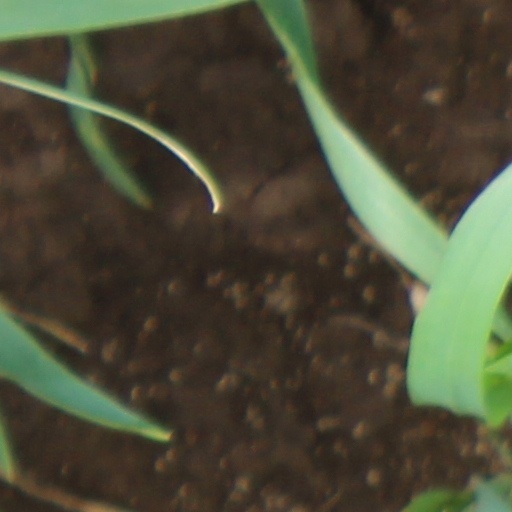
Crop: wheat